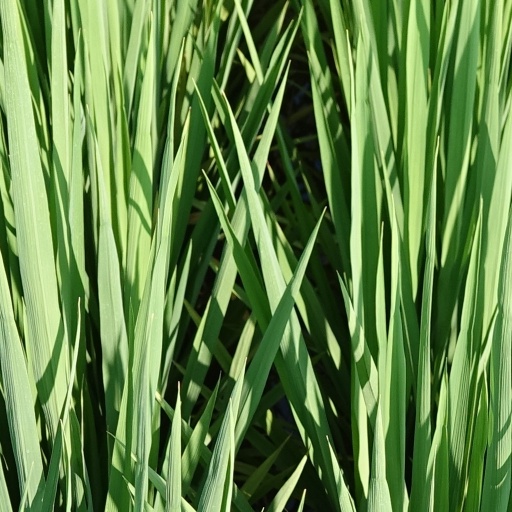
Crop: rice